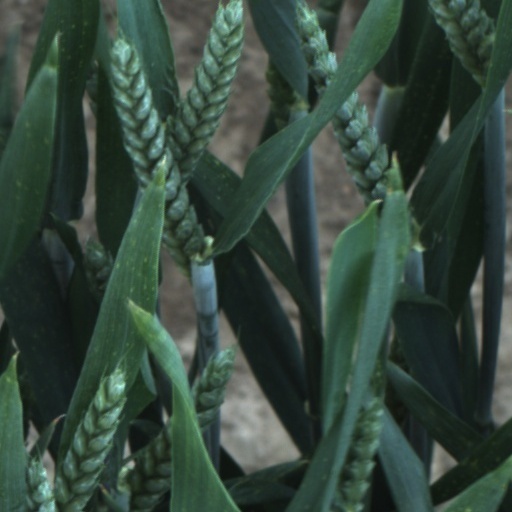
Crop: wheat